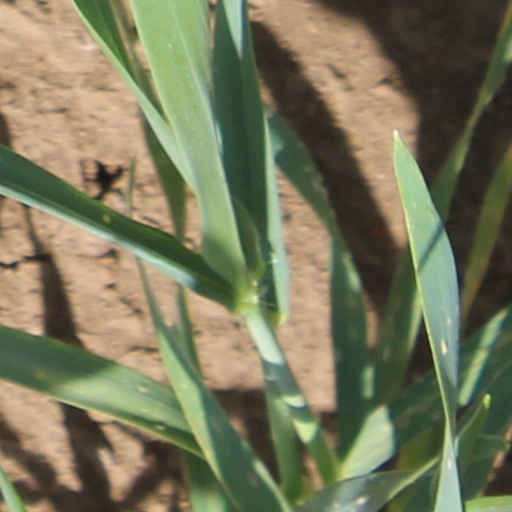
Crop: wheat